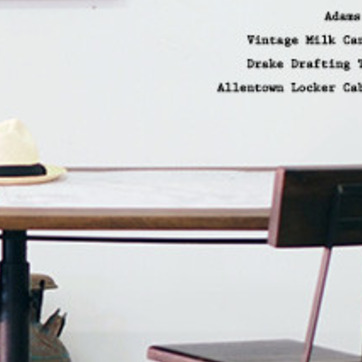
Material: paper